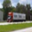
Label: truck